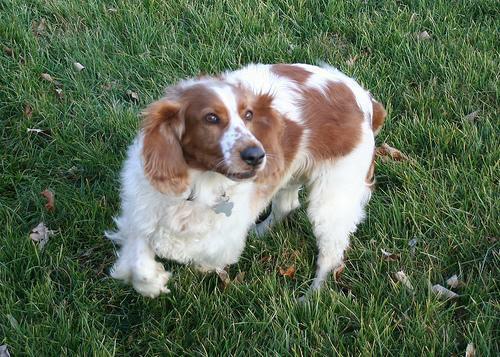
Welsh_springer_spaniel